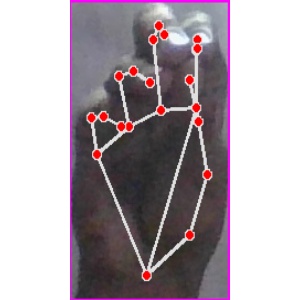
अक्षर: ङ